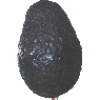
Label: avocado